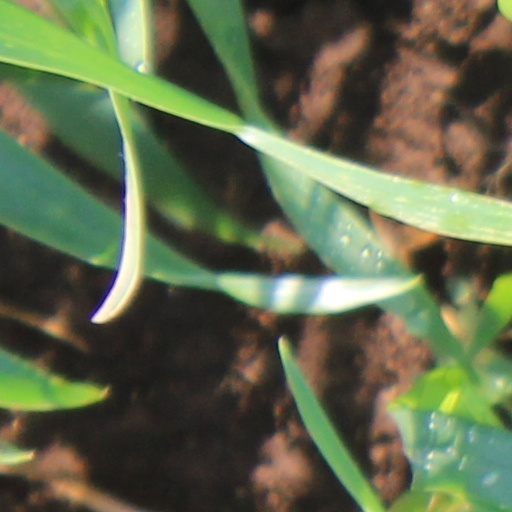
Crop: wheat